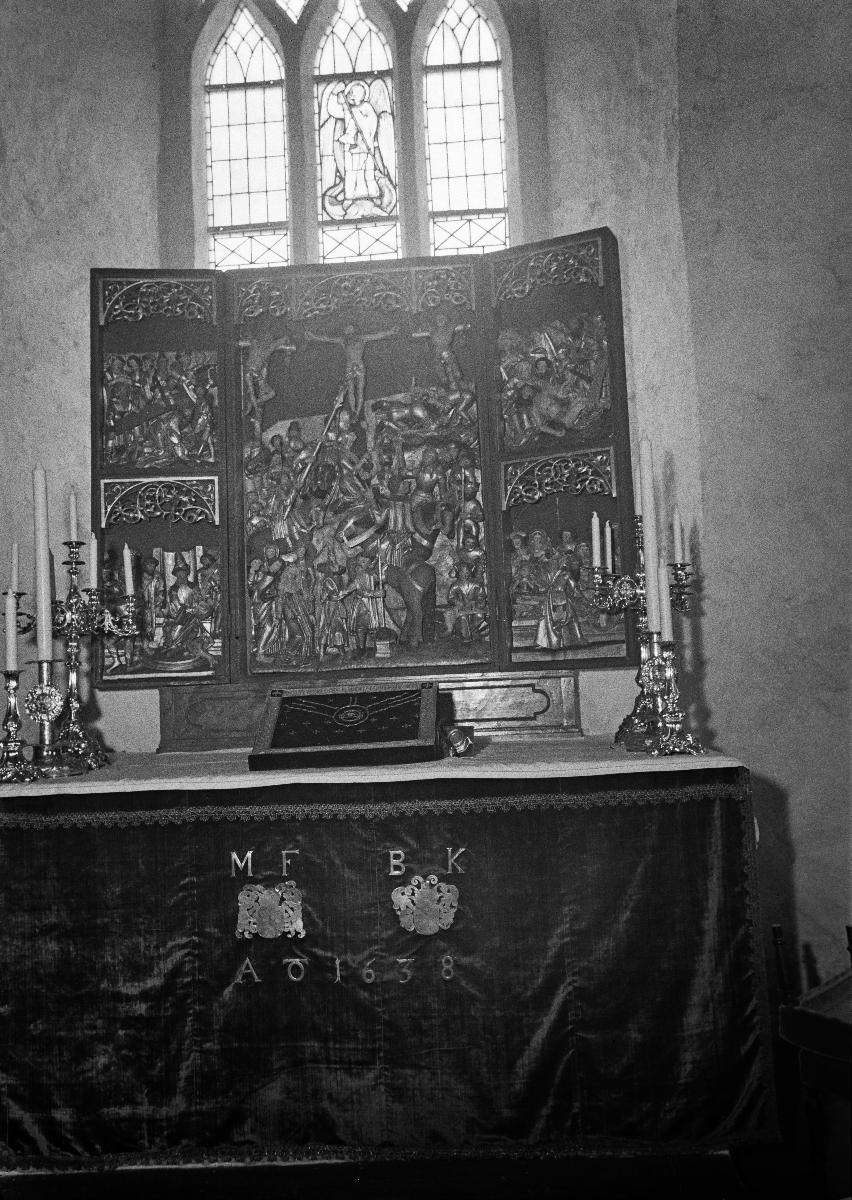
Pernajan keskiaikainen kirkko
Pernå medeltida kyrka; Pernaja Medieval Church
sisällön kuvaus: Pernajan kirkon restaurointi 17.6.1939. Pernajan keskiaikainen harmaakivikirkko restauroinnin jälkeen. Pernajan kirkon alttaritaulu. content description: The restoration of Pernaja church 17.6.1939. Medieval Pernaja gray granite church after the restoration. The altarpiece of Pernaja church. innehållsbeskrivning: Pernå kyrkas restaurering 17.6.1939. Pernå medeltida gråstenskyrka efter restaureringen.  Pernå kyrkas altartavla.
Kuvaaja: Sundström, Hugo, kuvaaja
Vuosi: 1939
Paikka: Suomi, Uusimaa, Loviisa, Pernaja
Aiheet: HBL; kirkkorakennukset; restaurointi; entistäminen; kirkot; alttaritaulut; church buildings; restoration (reconstruction); architecture; churches; buildings; restoration; altarpieces; kyrkobyggnader; restaurering; arkitektur; kyrkor; byggnader; altartavlor